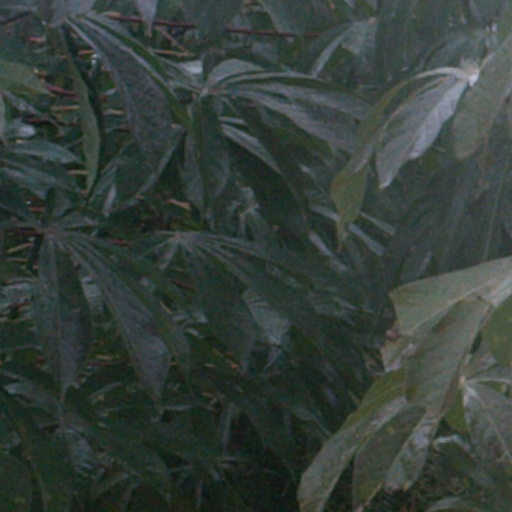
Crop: cassava